Swallow-tailed bee-eater

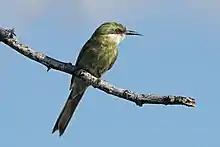
Juvenile "M. h. hirundineus", Namibia

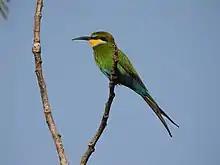
"M. hirundineus chrysolaimus in The Gambia"

The swallow-tailed bee-eater (Merops hirundineus) is a near passerine bird in the bee-eater family, Meropidae.